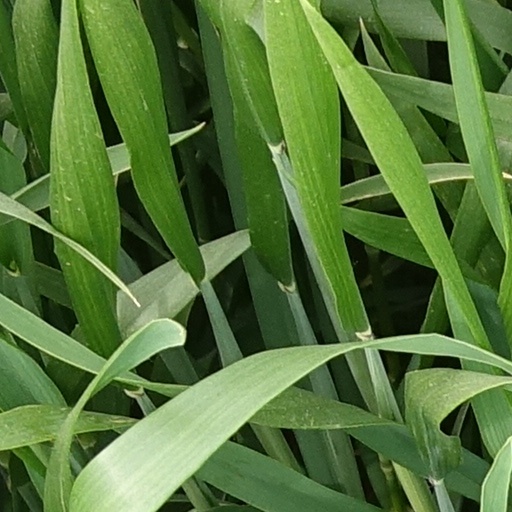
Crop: wheat